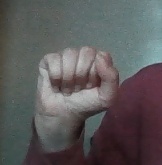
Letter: saad